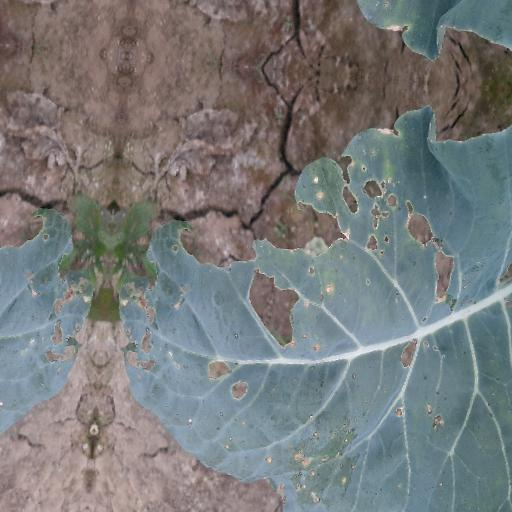
Label: Black Rot